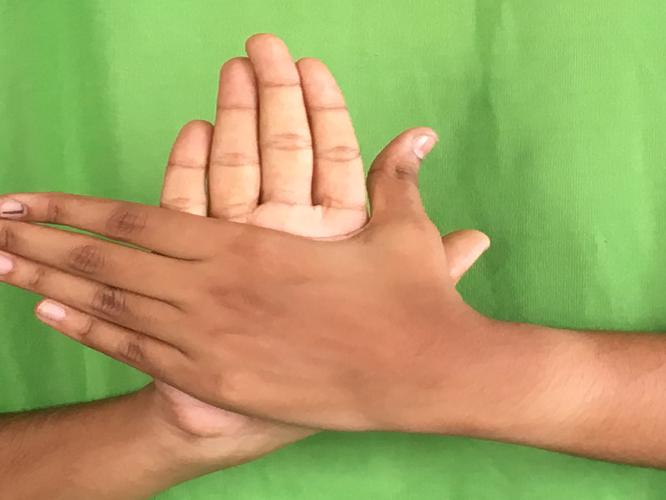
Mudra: Chakra
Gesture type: double_hand